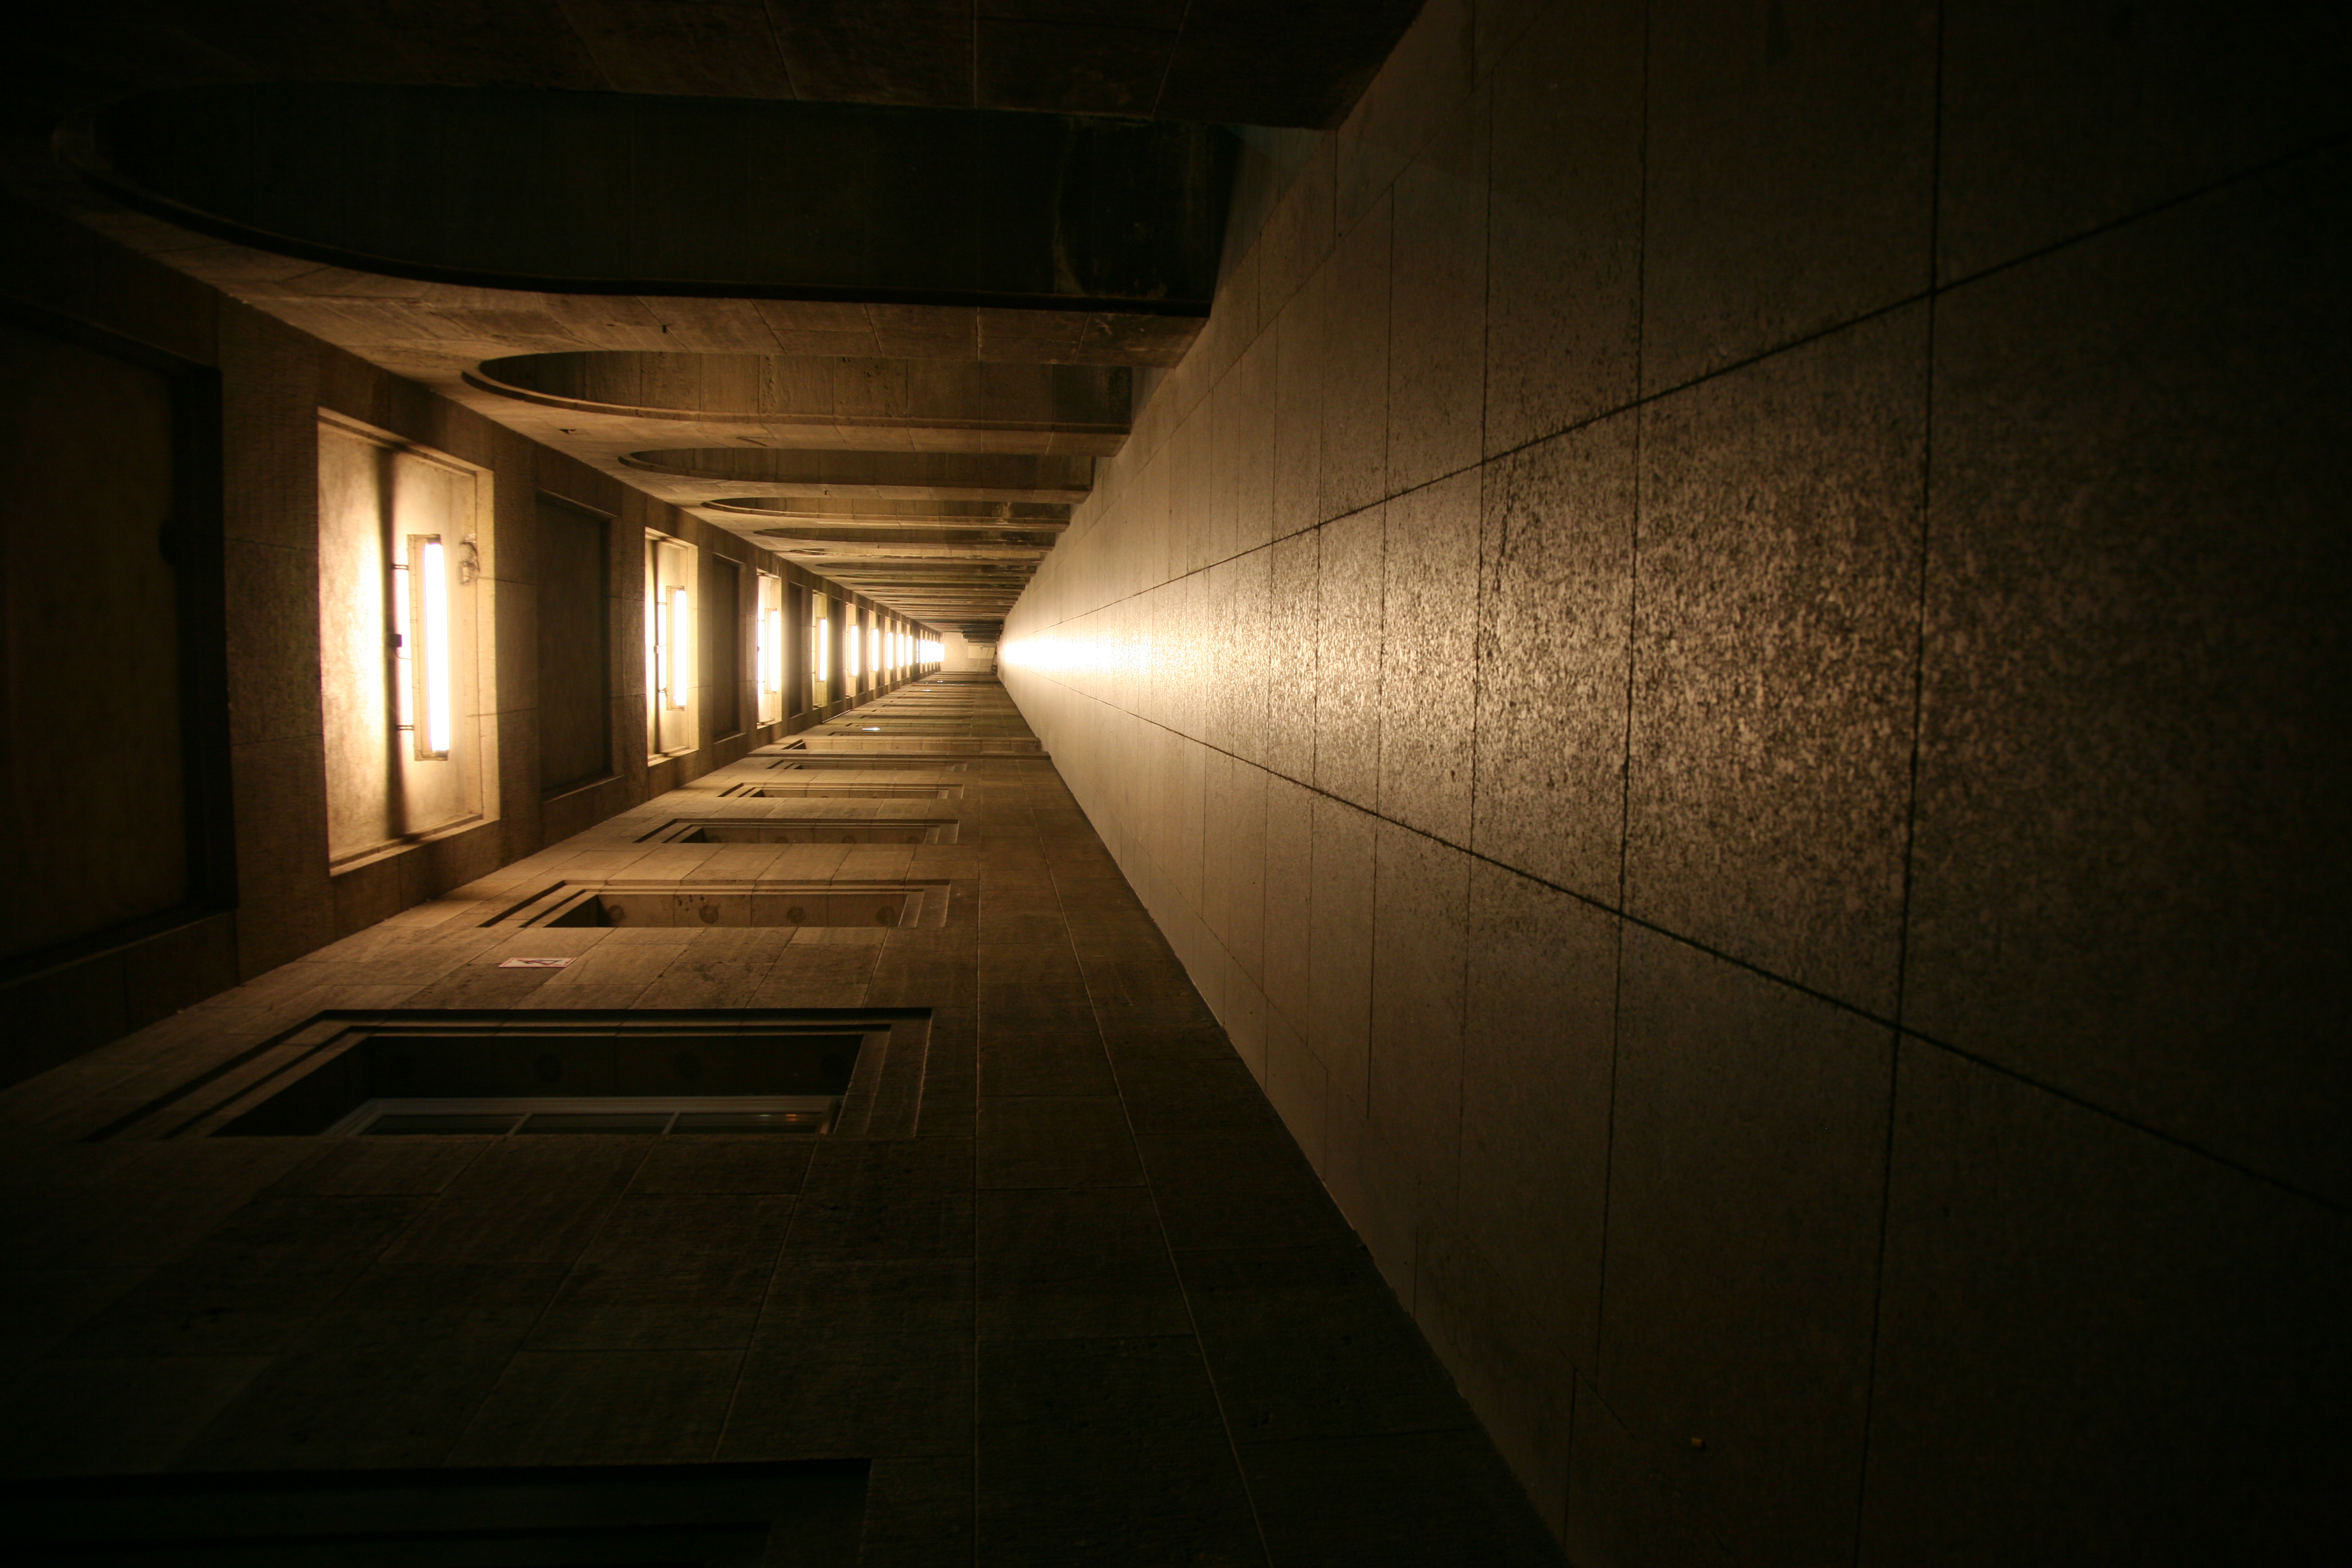
light, architecture, night, sunlight, floor, alley, hall, shadow, darkness, lighting, symmetry, corridor, couloir, germany, allemagne, shape, architektur, thuringia, weimar, screenshot, thringen, thuringe, korridor, nazism, albertspeer, nazismus